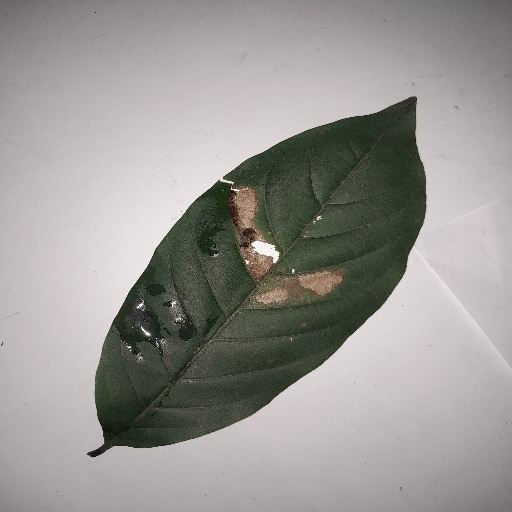
Species: HariTaki
Leaf condition: Bacterial Spot